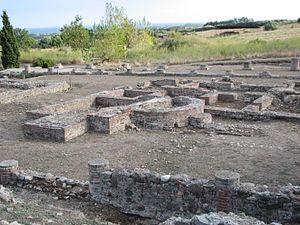
Étrurie maritime est le terme désignant les localisations étrusques bordant les mers.
La Thassalocratie étrusque est un terme historiographique qui désigne l'expansion territoriale, culturelle et commerciale étrusque par l'implantation maritime de nombreux établissements coloniaux au cours de la période allant du VIIIᵉ au Vᵉ siècle av. J.-C. afin de conforter les positions économiques sur une partie du bassin de la méditerranéen.
Les Étrusques sont un peuple qui a vécu dans le centre de la péninsule italienne depuis la fin de l'âge du bronze jusqu'à la prise par les Romains de Velzna en 264 av. J.-C.